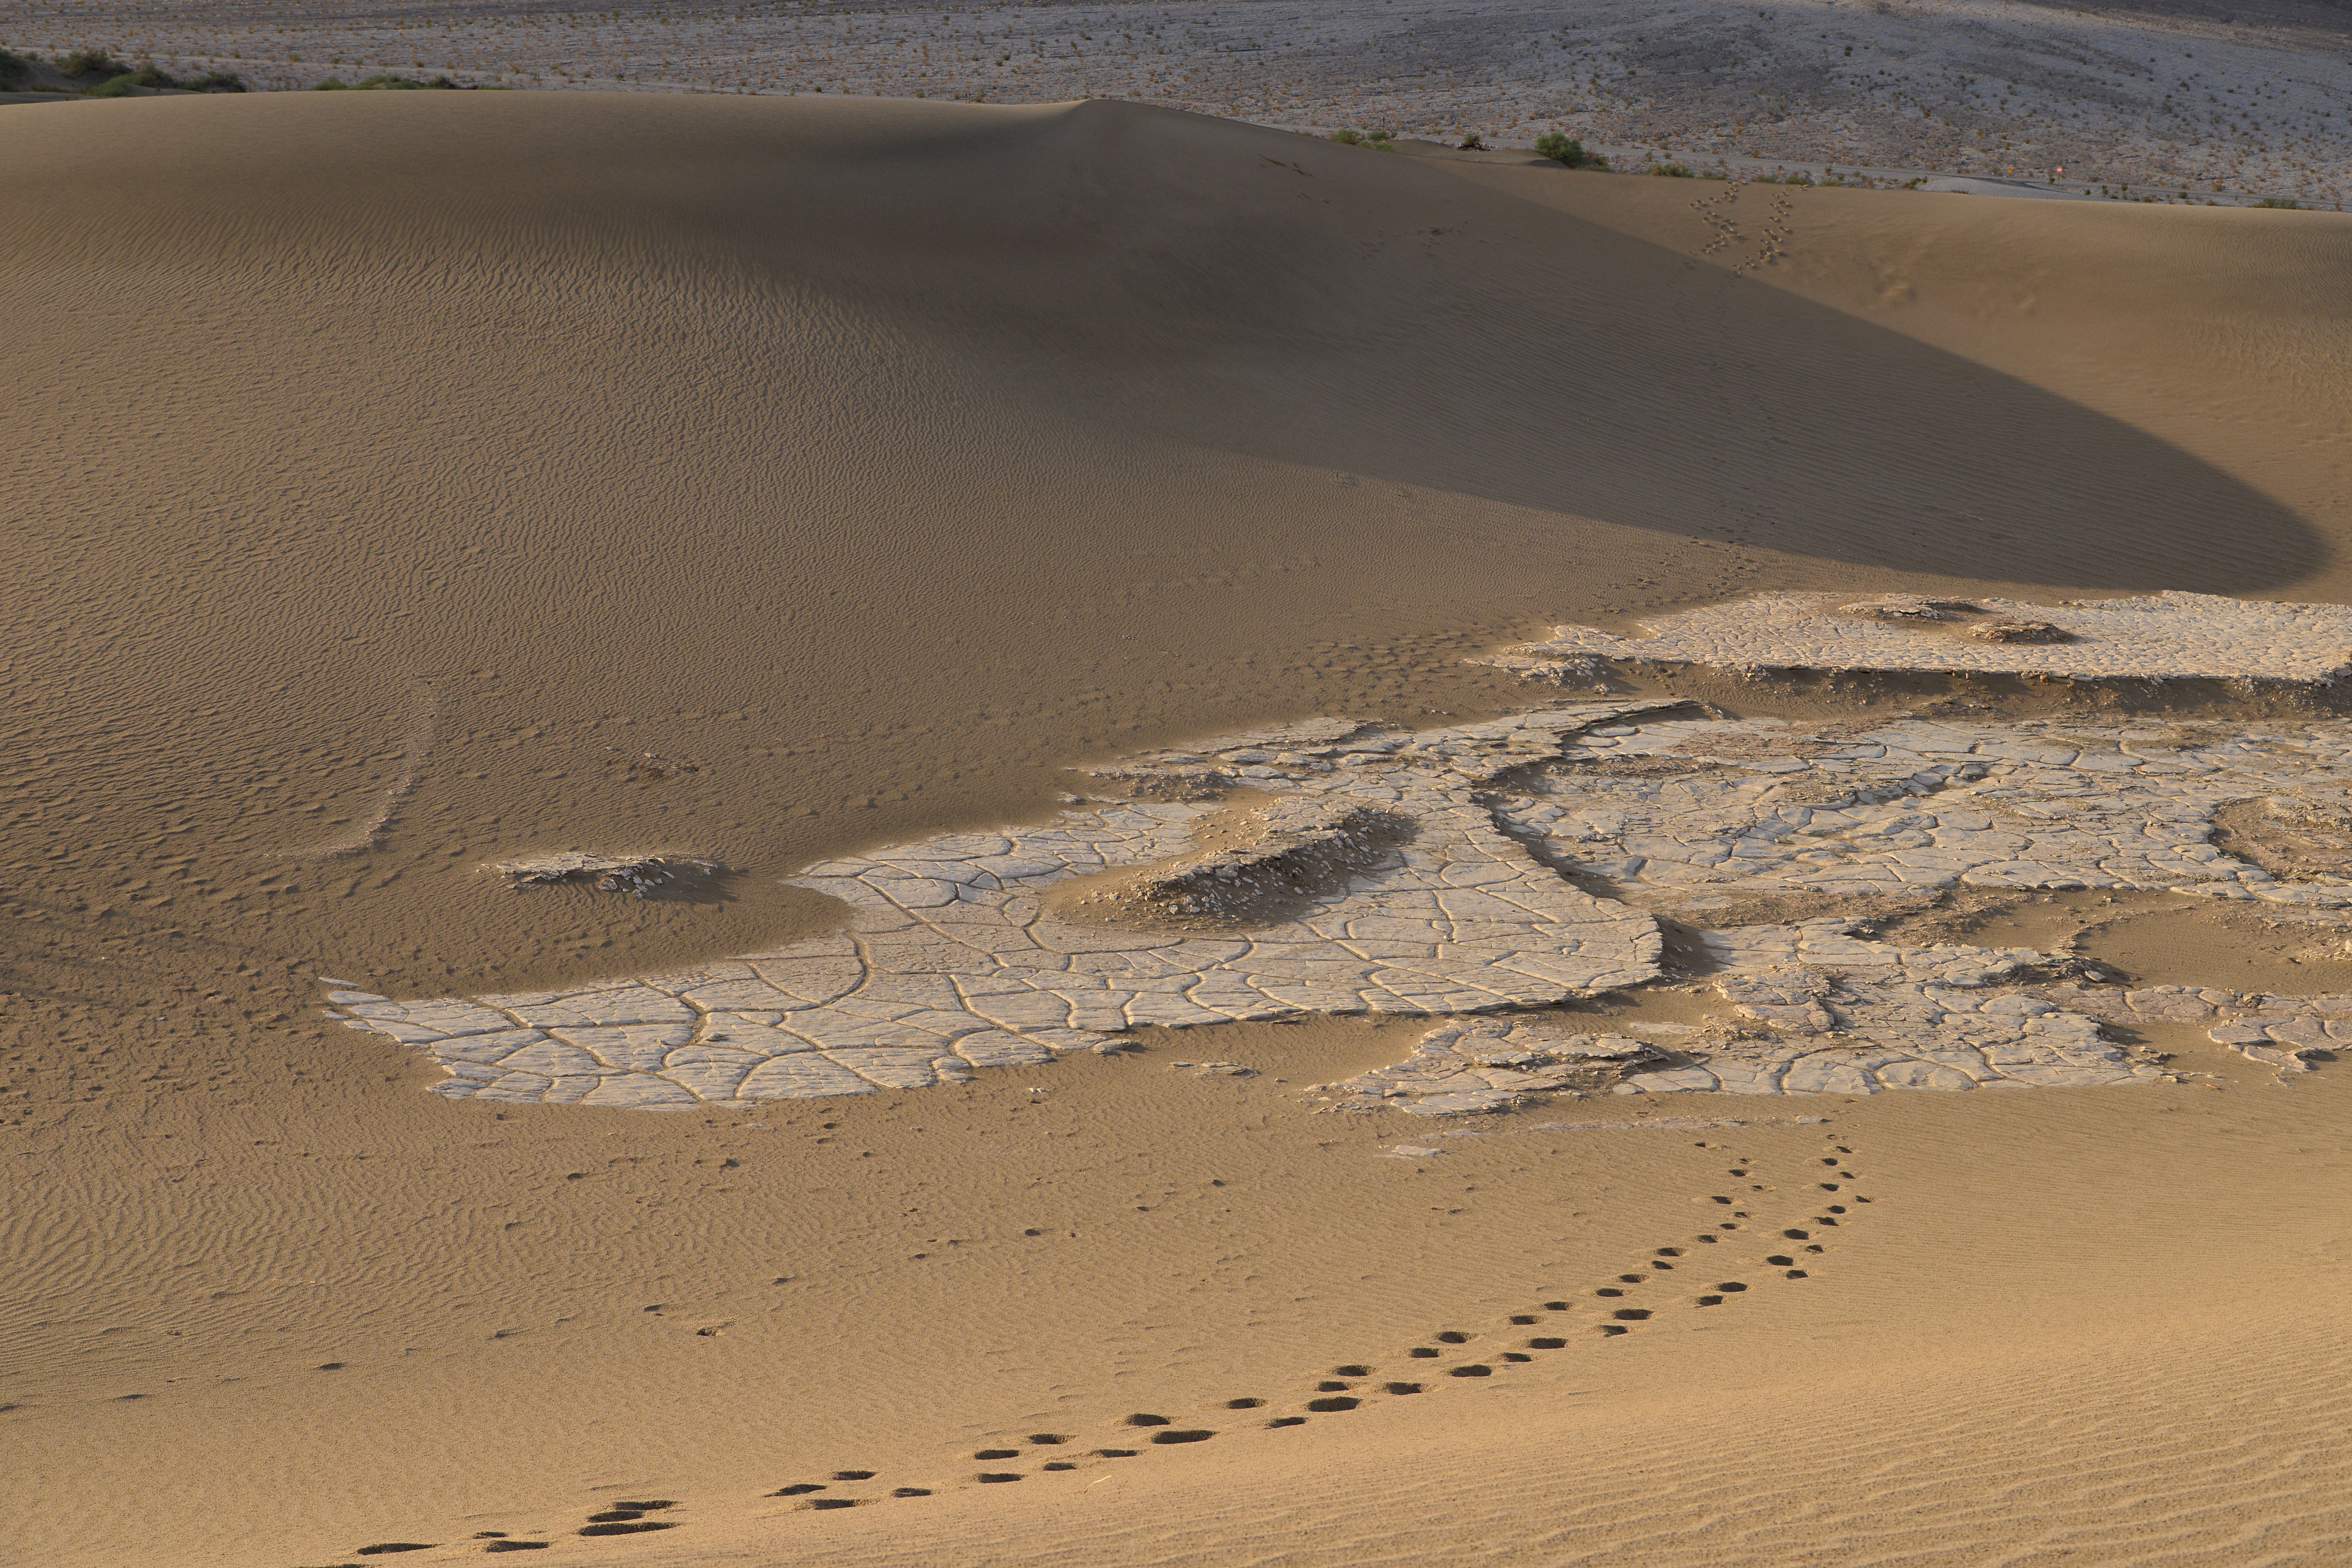
landscape, sand, morning, desert, dune, footprint, usa, soil, material, plateau, habitat, sahara, wadi, death valley, landform, erg, natural environment, geographical feature, aeolian landform